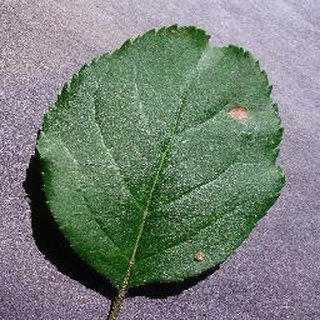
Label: apple_black_rot